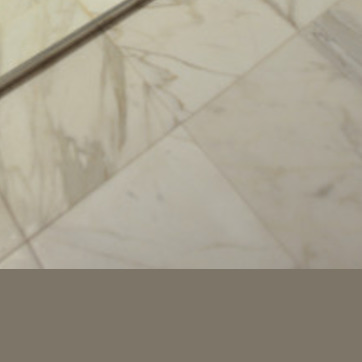
Material: tile